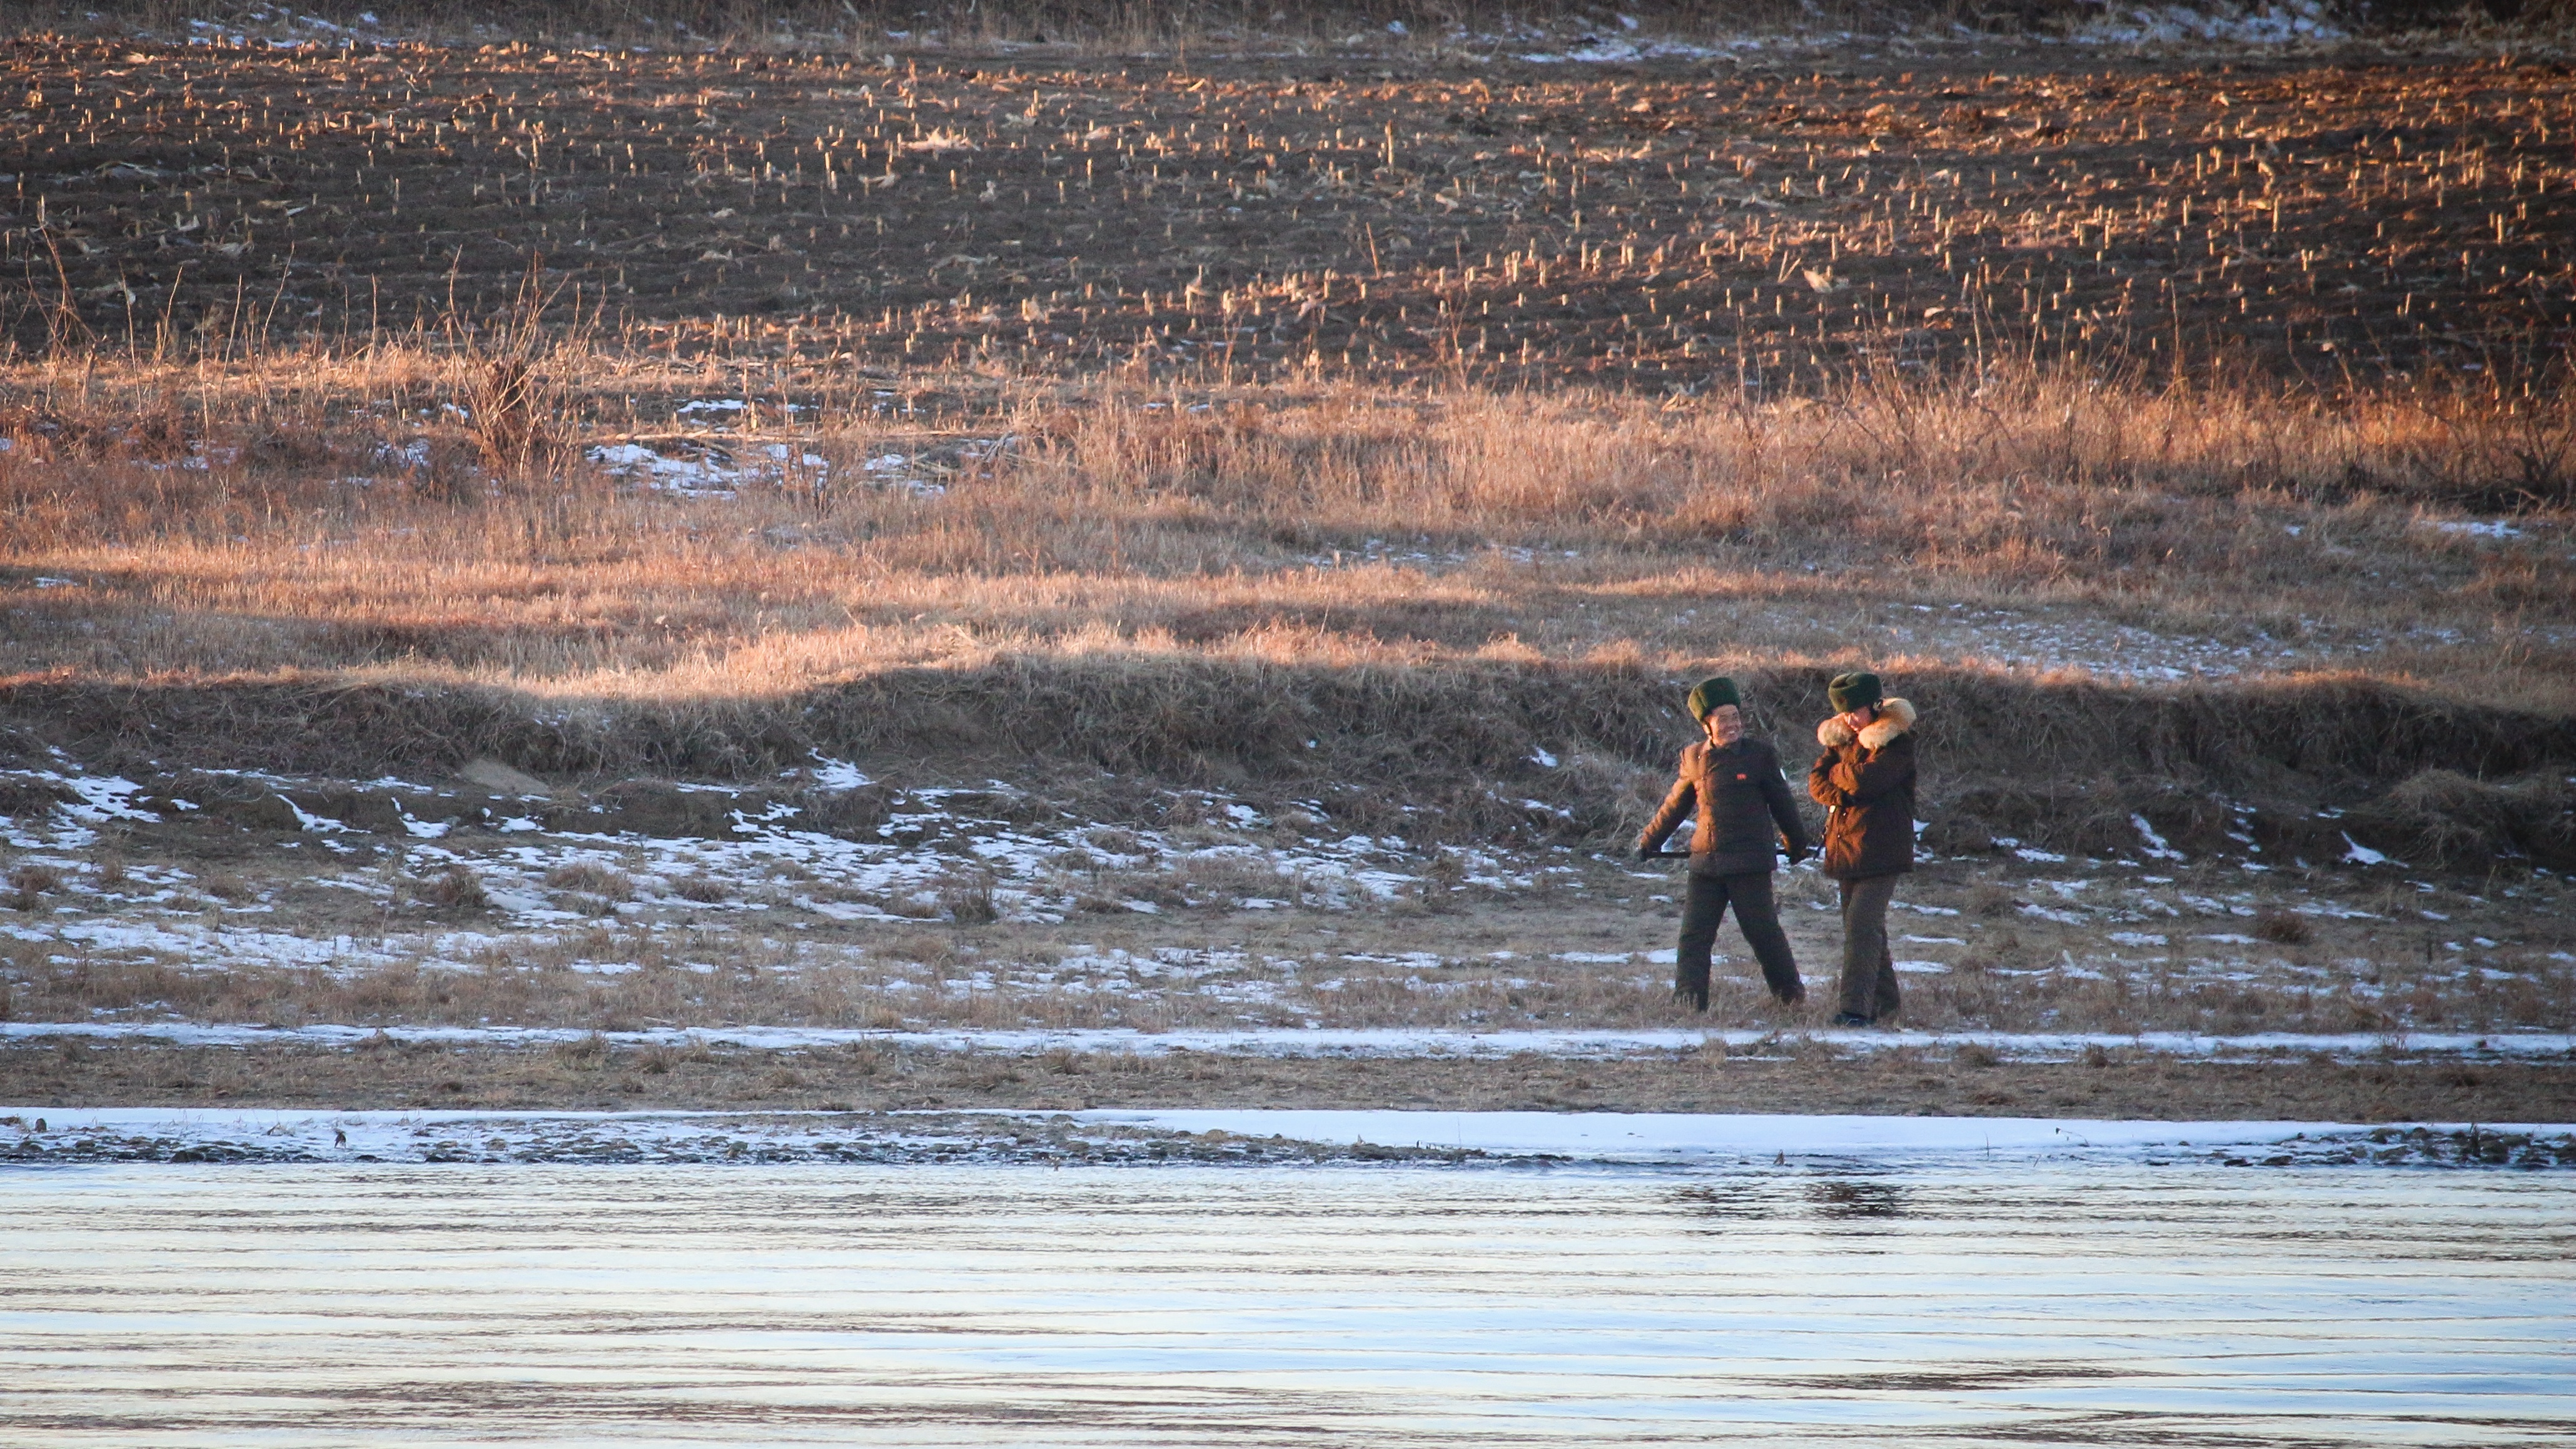
beach, sea, coast, water, ocean, winter, morning, shore, wave, wildlife, season, happiness, wetland, soldiers, mudflat, north korea